Ovide Mercredi

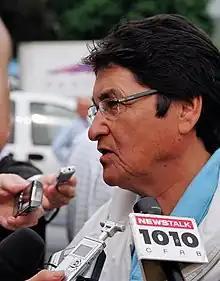

Ovide William Mercredi (born January 30, 1946) is a Canadian politician. He is Cree and a former National Chief of the Assembly of First Nations. He is also the former president of the Manitoba New Democratic Party.